Answer in natural language. How many Televisions are visible in the scene? Choose between the following options: 0, 4, 1, 3 or 2
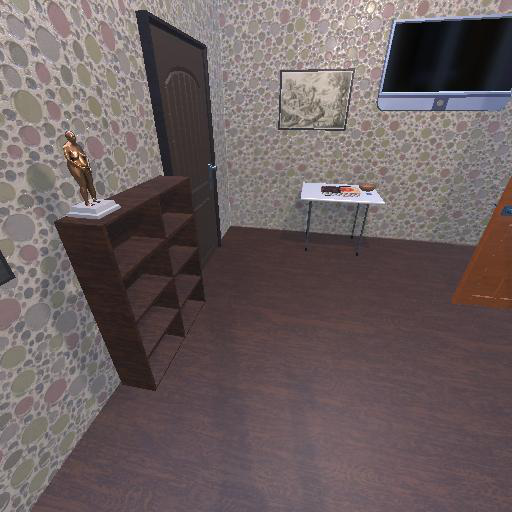
<answer>1</answer>